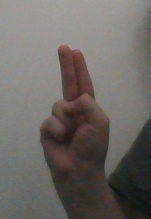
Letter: taa